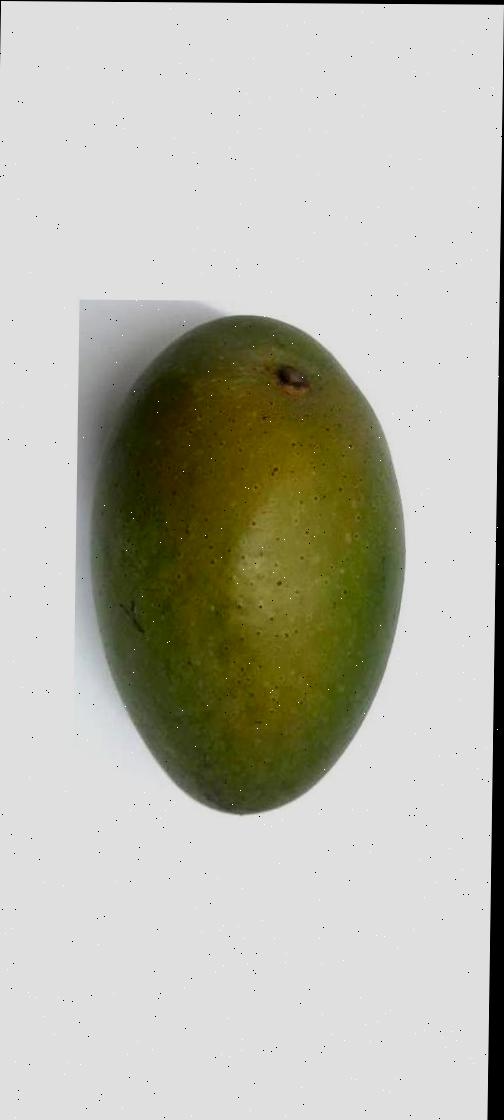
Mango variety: Ashshina Zhinuk